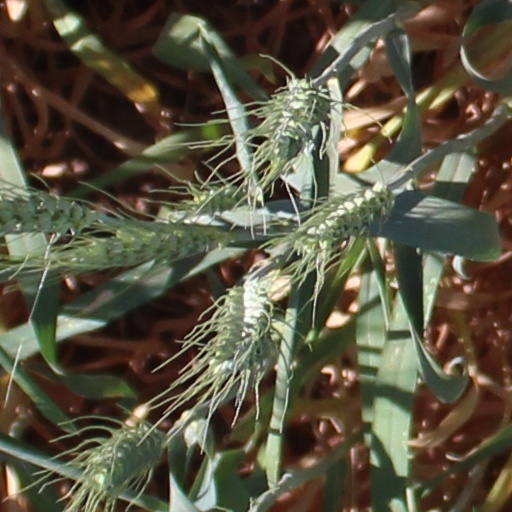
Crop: wheat